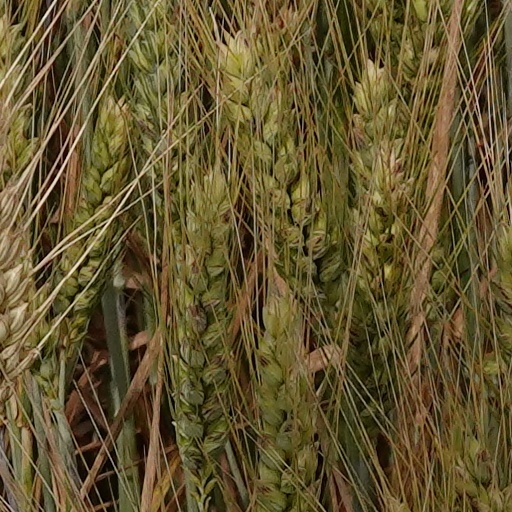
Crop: wheat